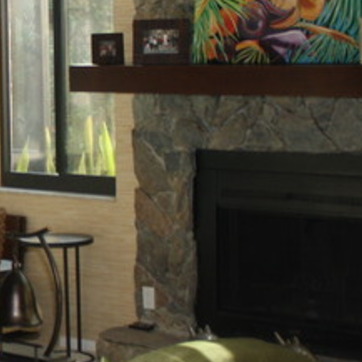
Material: stone